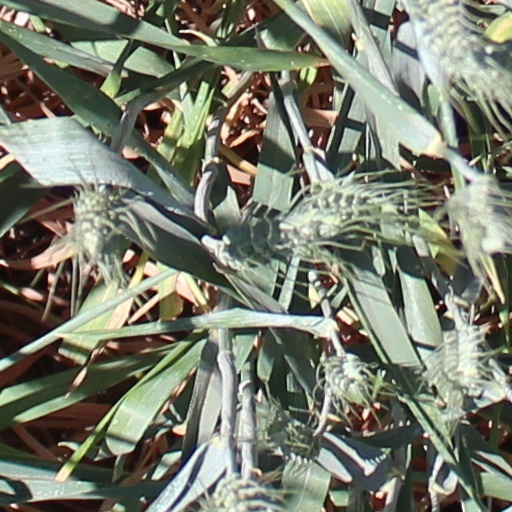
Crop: wheat